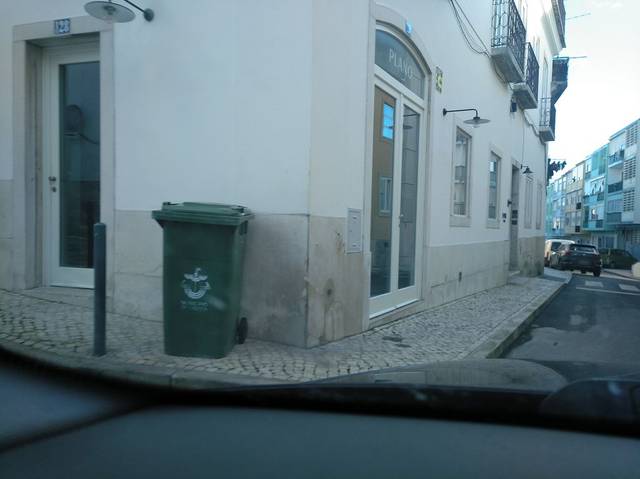
Region: Portugal
Coordinates: 38.72, -9.127